Jesús Navas

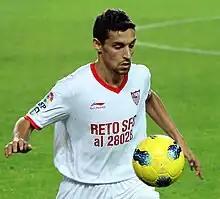
Navas with Sevilla in 2011

In 2005–06, Navas once again impressed, being a crucial element as the Andalusians claimed victory in that campaign's UEFA Cup; he appeared in all 12 matches in the competition, including the final against Middlesbrough. A deal was arranged for a transfer to Chelsea in August 2006, but the player declined the move citing possible homesickness. He was consistently listed among the best players in the league, appearing in "Don Balón" magazine's Top 50 each year from 2006 to 2008.